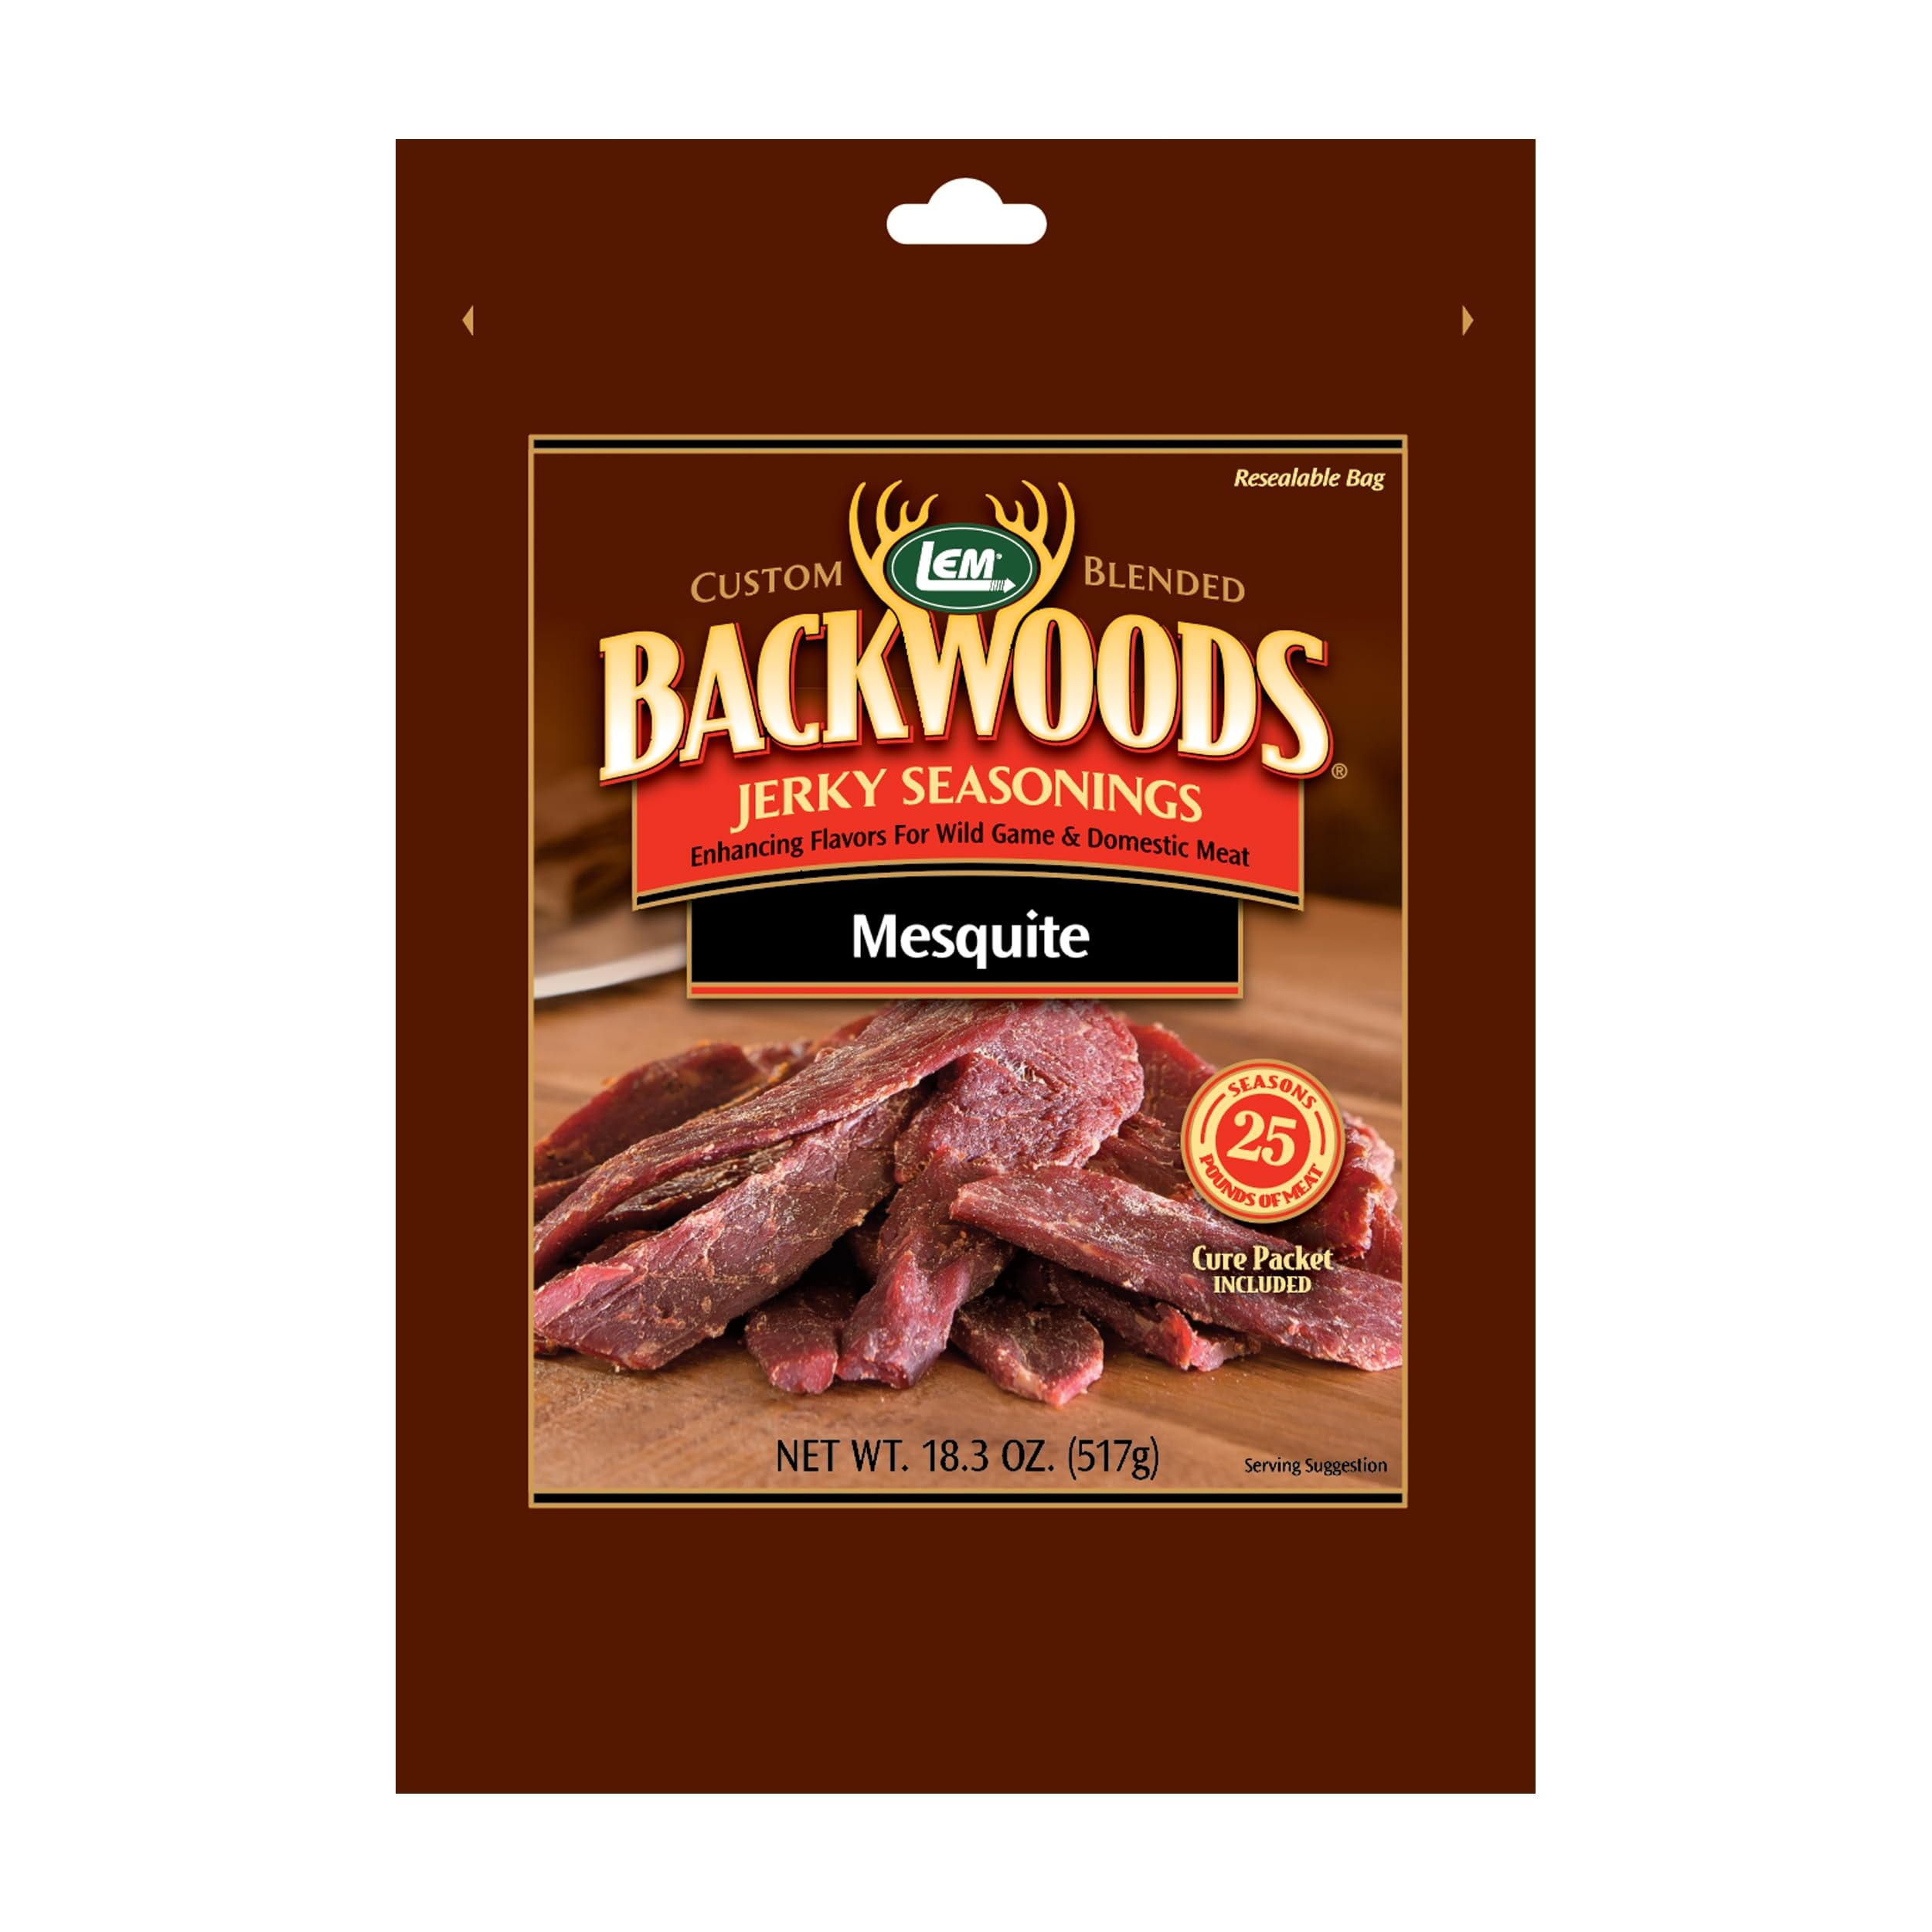
Item Name: LEM Products Backwoods Mesquite Jerky Seasoning, Ideal for Wild Game and Domestic Meat, Seasons Up to 25 Pounds of Meat, 18.3 Ounce Packet with Pre-Measured Cure Packet Included
Bullet Point 1: Bring Out the Flavor: Experience the perfect blend of spices with our Mesquite Jerky Seasoning. Native to Texas and much of Mexico, this smokey southwest flavor is ideal for those looking to enhance the flavor profile of their favorite meats.
Bullet Point 2: A Versatile Seasoning: Our seasoning is perfect for marinating strips of meat or mixing with ground meat. Enhance the flavors of your wild game and domestic meat with this mouthwatering blend of premium spices.
Bullet Point 3: Best Uses: For the marinade method, slice your chosen meat to the desired thickness, immerse in marinade, and refrigerate for 8 hours. For the ground meat method, combine meat with a water mixture until tacky, then form into strips.
Bullet Point 4: Cooking Directions: For the marinade or ground meat methods, cook in the oven at 200° F for 1 hour and 15 minutes on each side—or dehydrator according to the manufacturer's instructions. Then refrigerate or freeze finished product.
Bullet Point 5: All You Need: Each package of seasoning includes a pre-measured cure for ease of use and is designed to produce 25 pounds of consistently flavorful jerky.
Bullet Point 6: One of our eight popular jerky seasoning flavors; Contains MSG
Bullet Point 7: Cure packet included
Bullet Point 8: Use to marinate jerky strips
Bullet Point 9: Seasons 25 pounds of meat
Value: 1.0
Unit: count

Price: 21.99